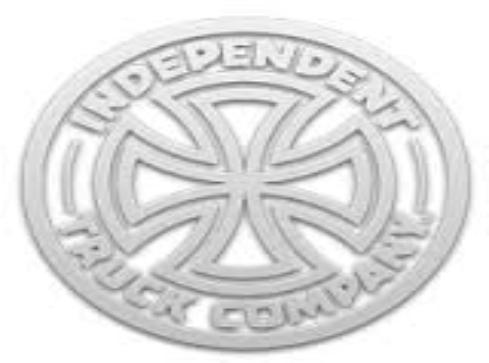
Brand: Independent Truck
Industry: Clothes